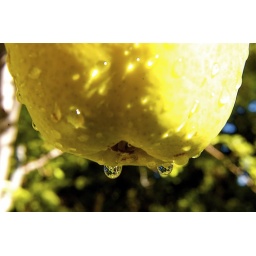
It's autumn, noted in one respect by the golden pears that hang from our tree in Crestline.